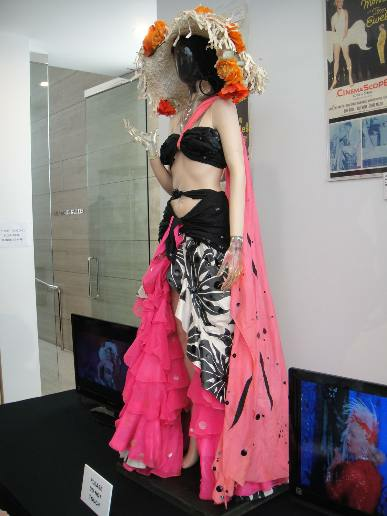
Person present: No